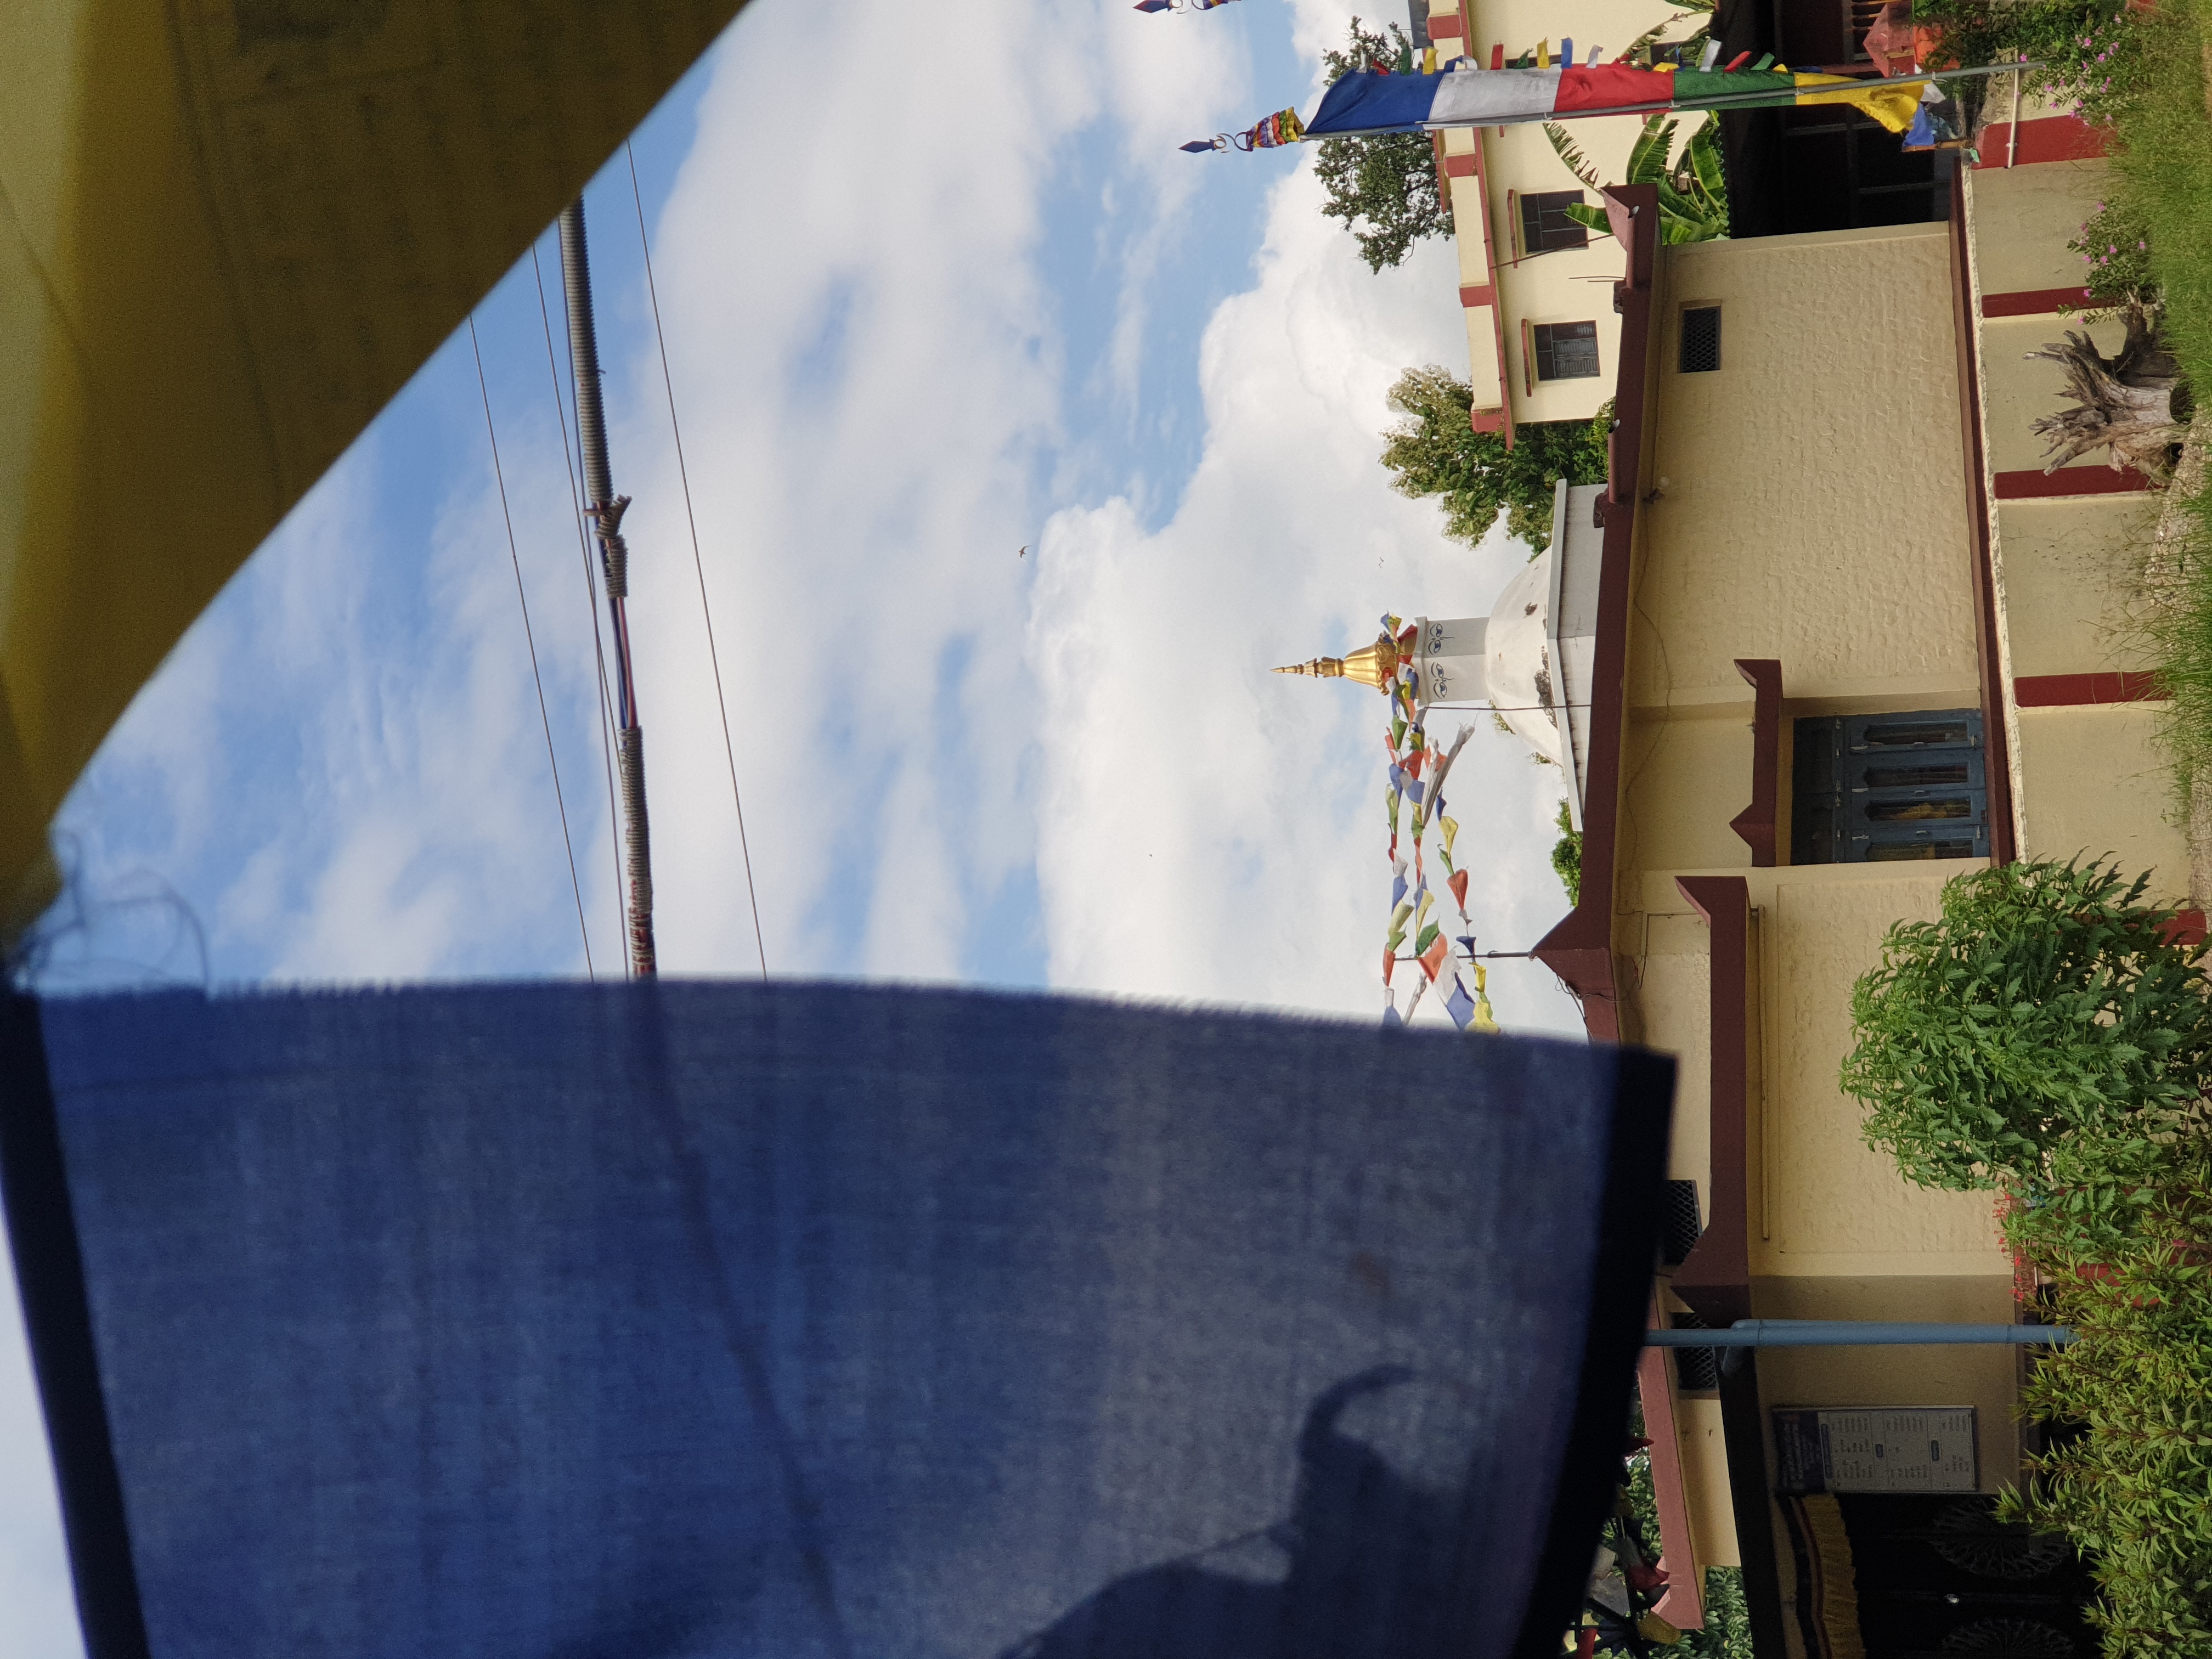
Heritage site: Nyahgayur_Shanti_Buddha_Gumba